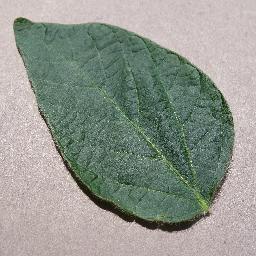
Label: Soybean___healthy